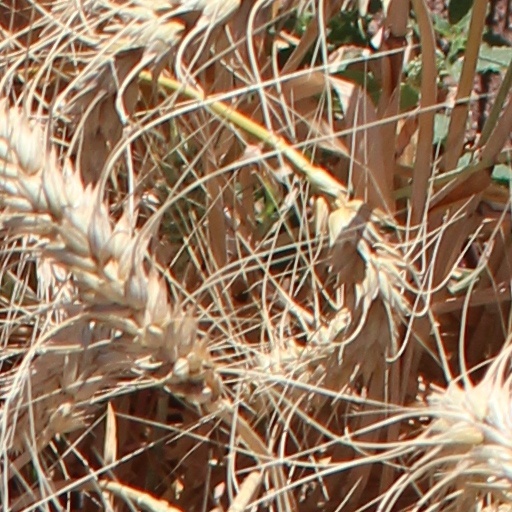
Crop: wheat